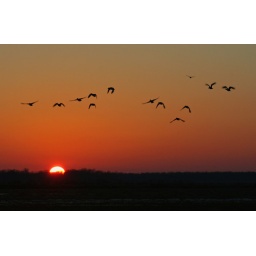
Project 52...Week 2Project 365...Day 107...NatureMallard Ducks flying over a rice field at sunset...